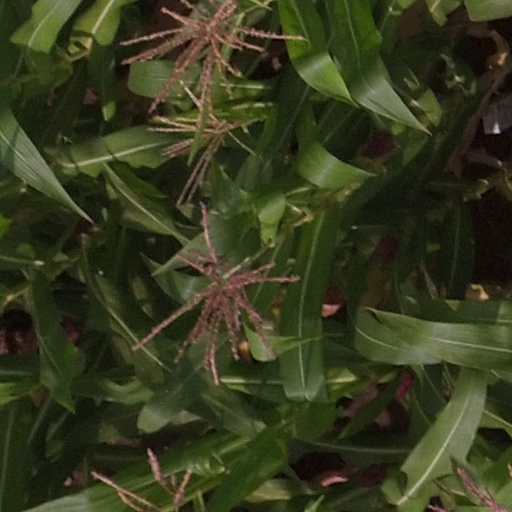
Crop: maize; corn